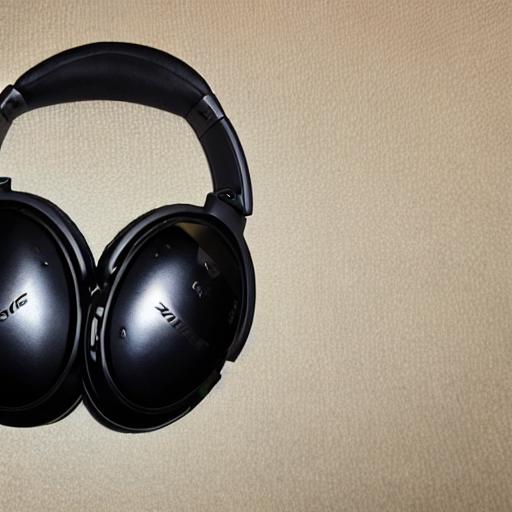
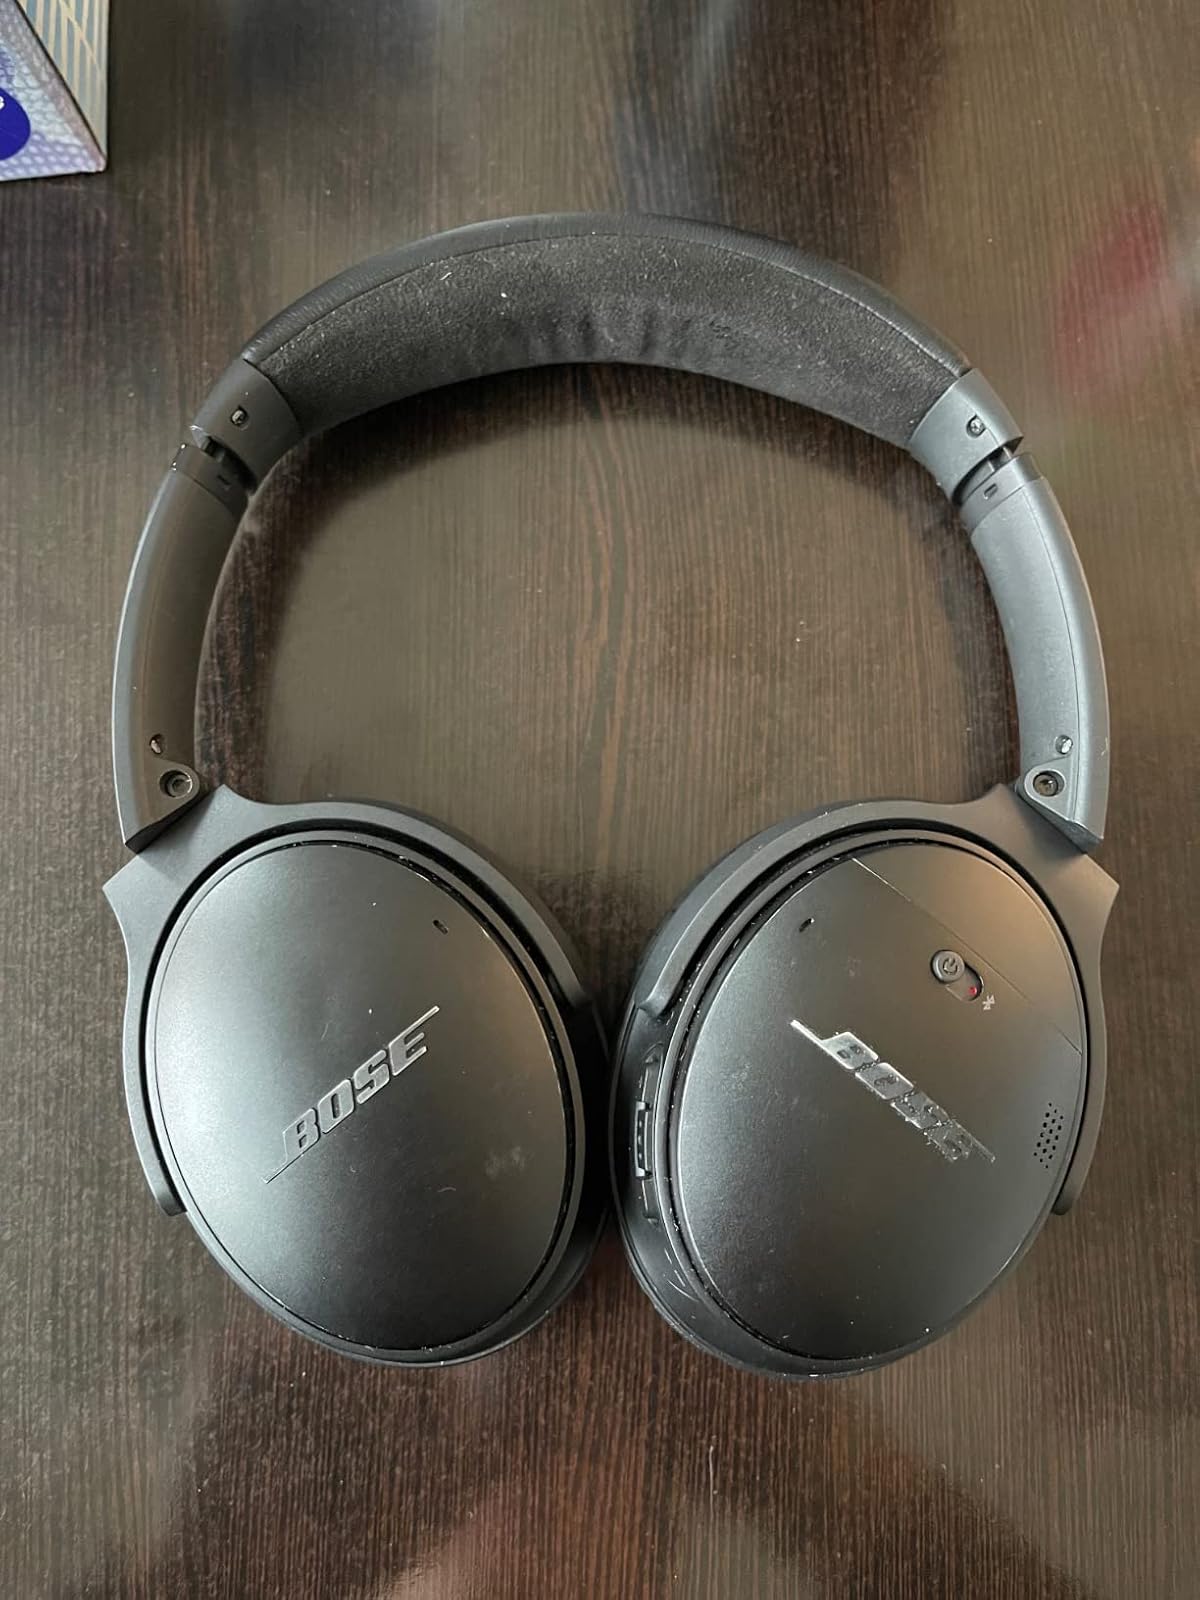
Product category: headphones
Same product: no